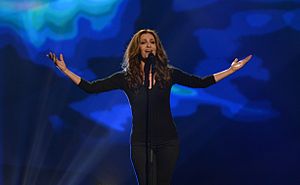
Despina Olympiou
Despina Olympiou
Despina Olympiou er en cypriotisk sangerinde. Hun repræsenterede Cypern ved Eurovision Song Contest 2013 med sangen "Αν με θυμάσαι".